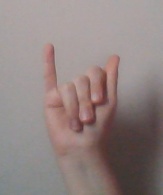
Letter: meem